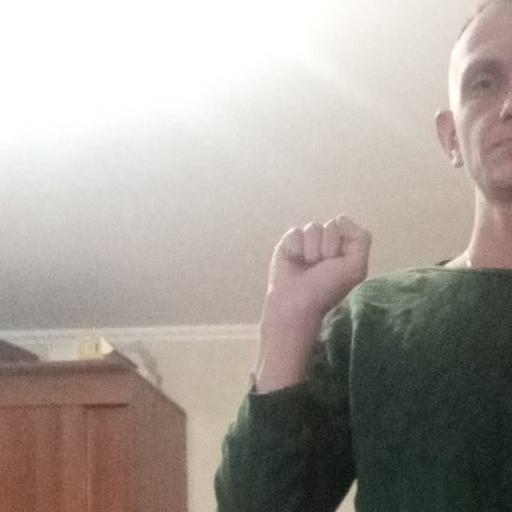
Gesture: fist